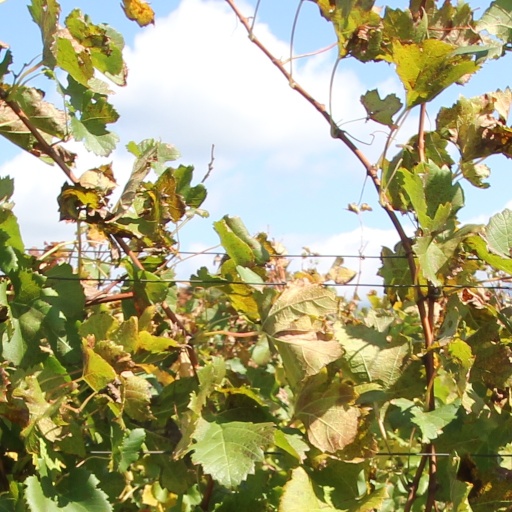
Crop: grape